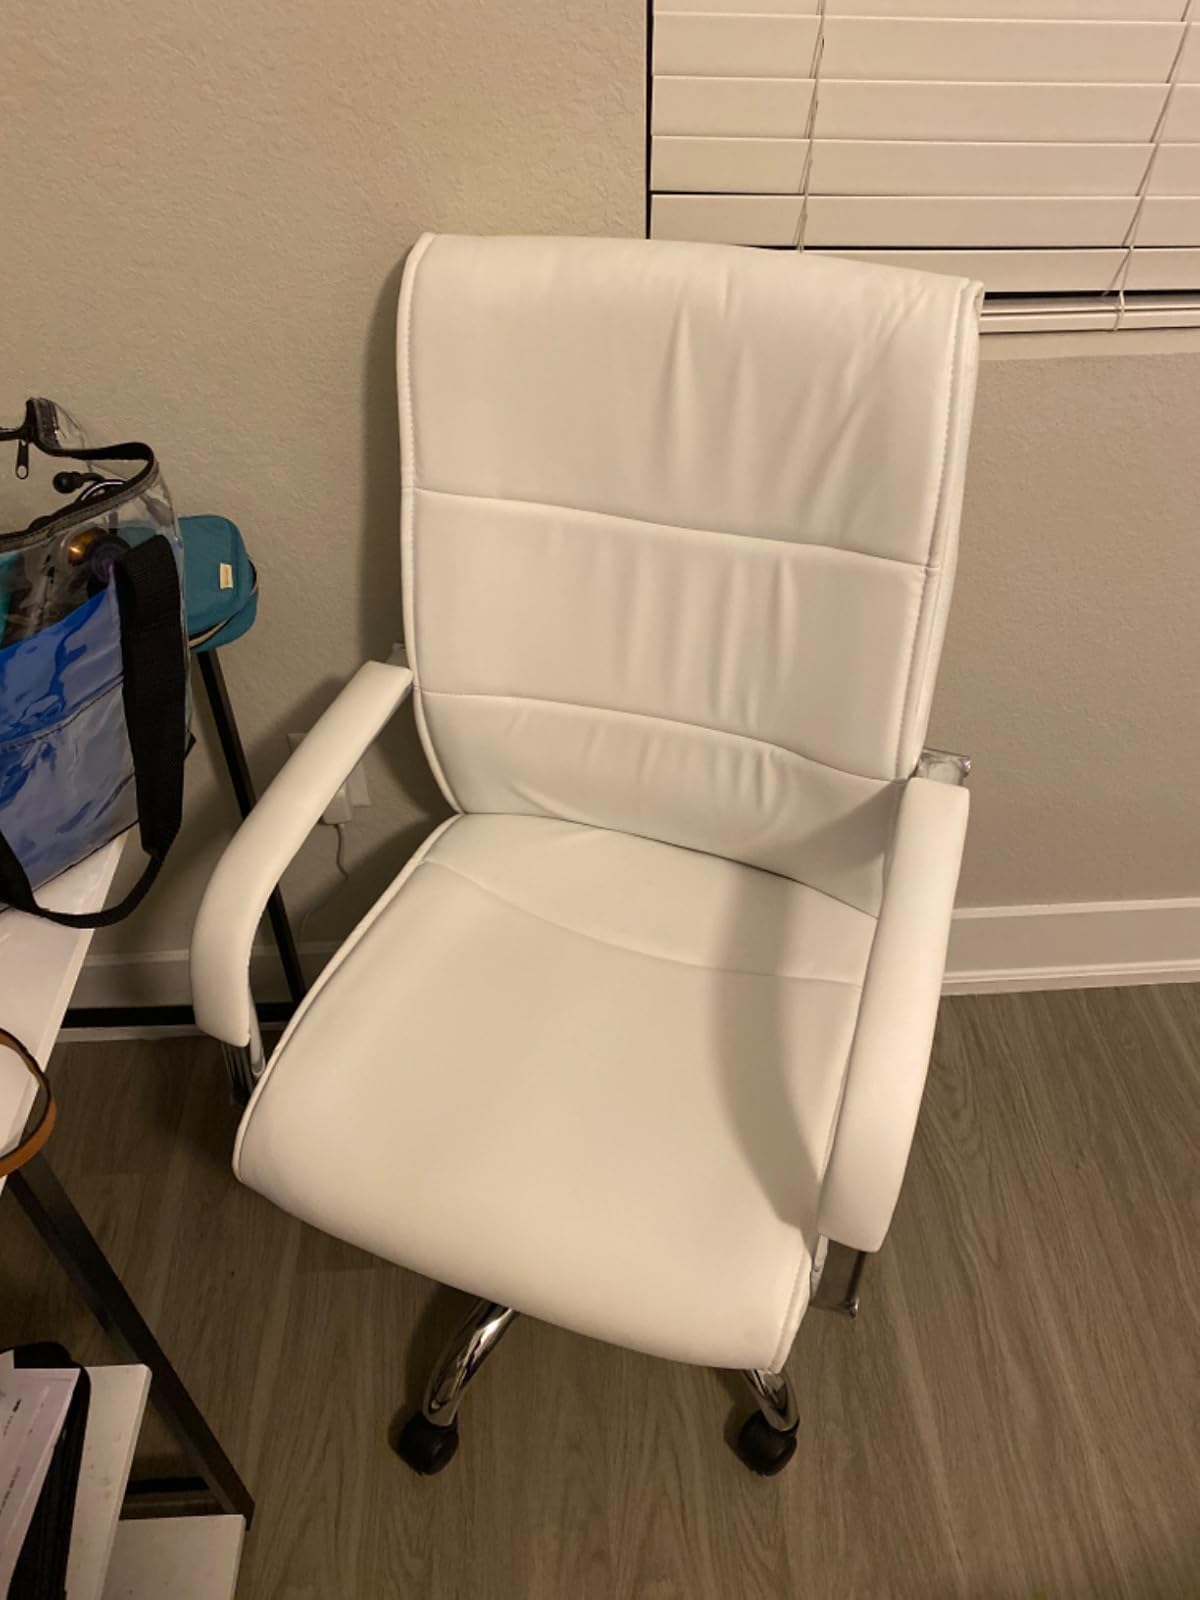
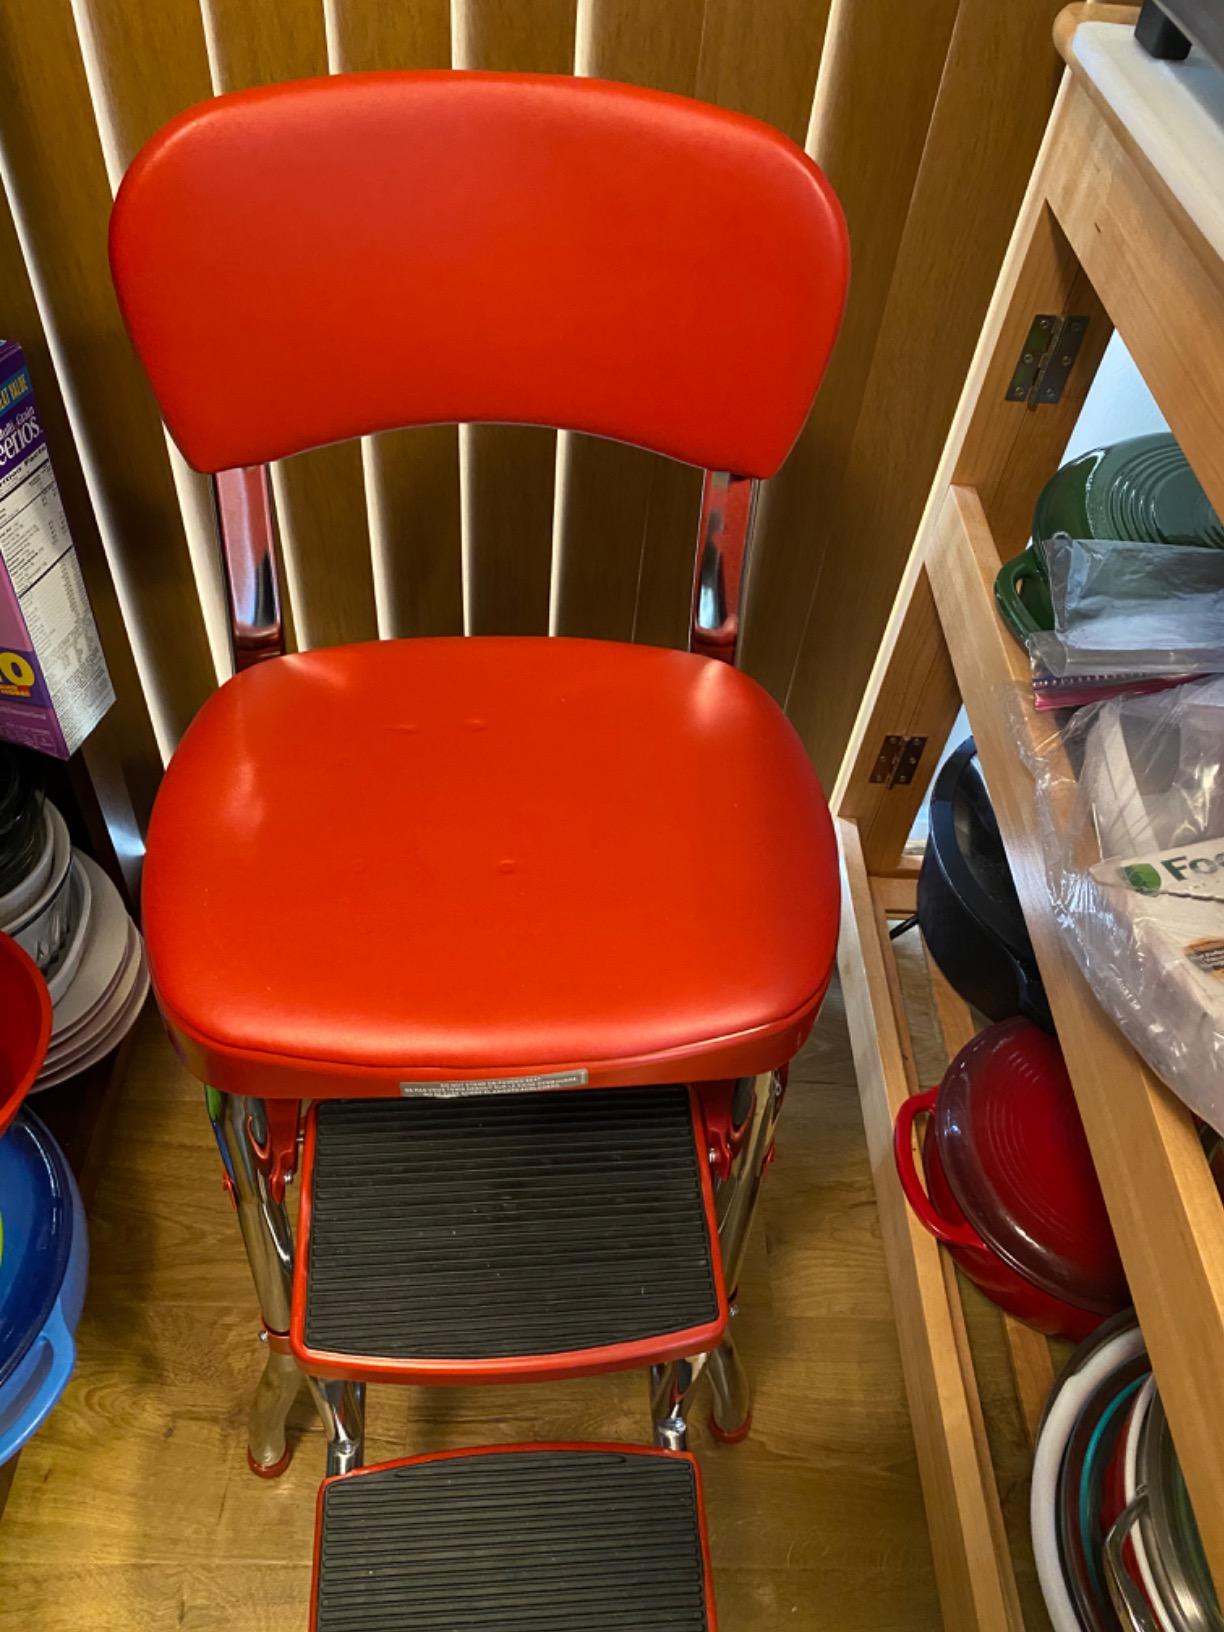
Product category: items_chair
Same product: no